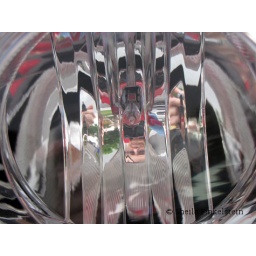
Reflections in a Toyota Rav 4 body and lamps. Other car lamps included.